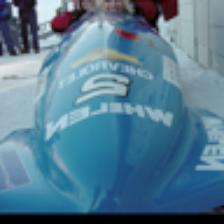
Label: NonHuman